Qutb Minar

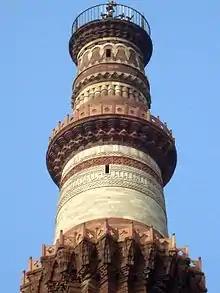
Decorative motifs on upper levels

It is usually thought that the tower is named for Qutb-ud-din Aibak, who began it. It is also possible that it is named after Khwaja Qutbuddin Bakhtiar Kaki a 13th-century sufi saint, because Shamsuddin Iltutmish was a devotee of his.